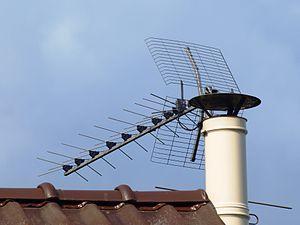
Antenne yagi, sur un toit, à Cély-en-Bière (Seine-et-Marne, France)